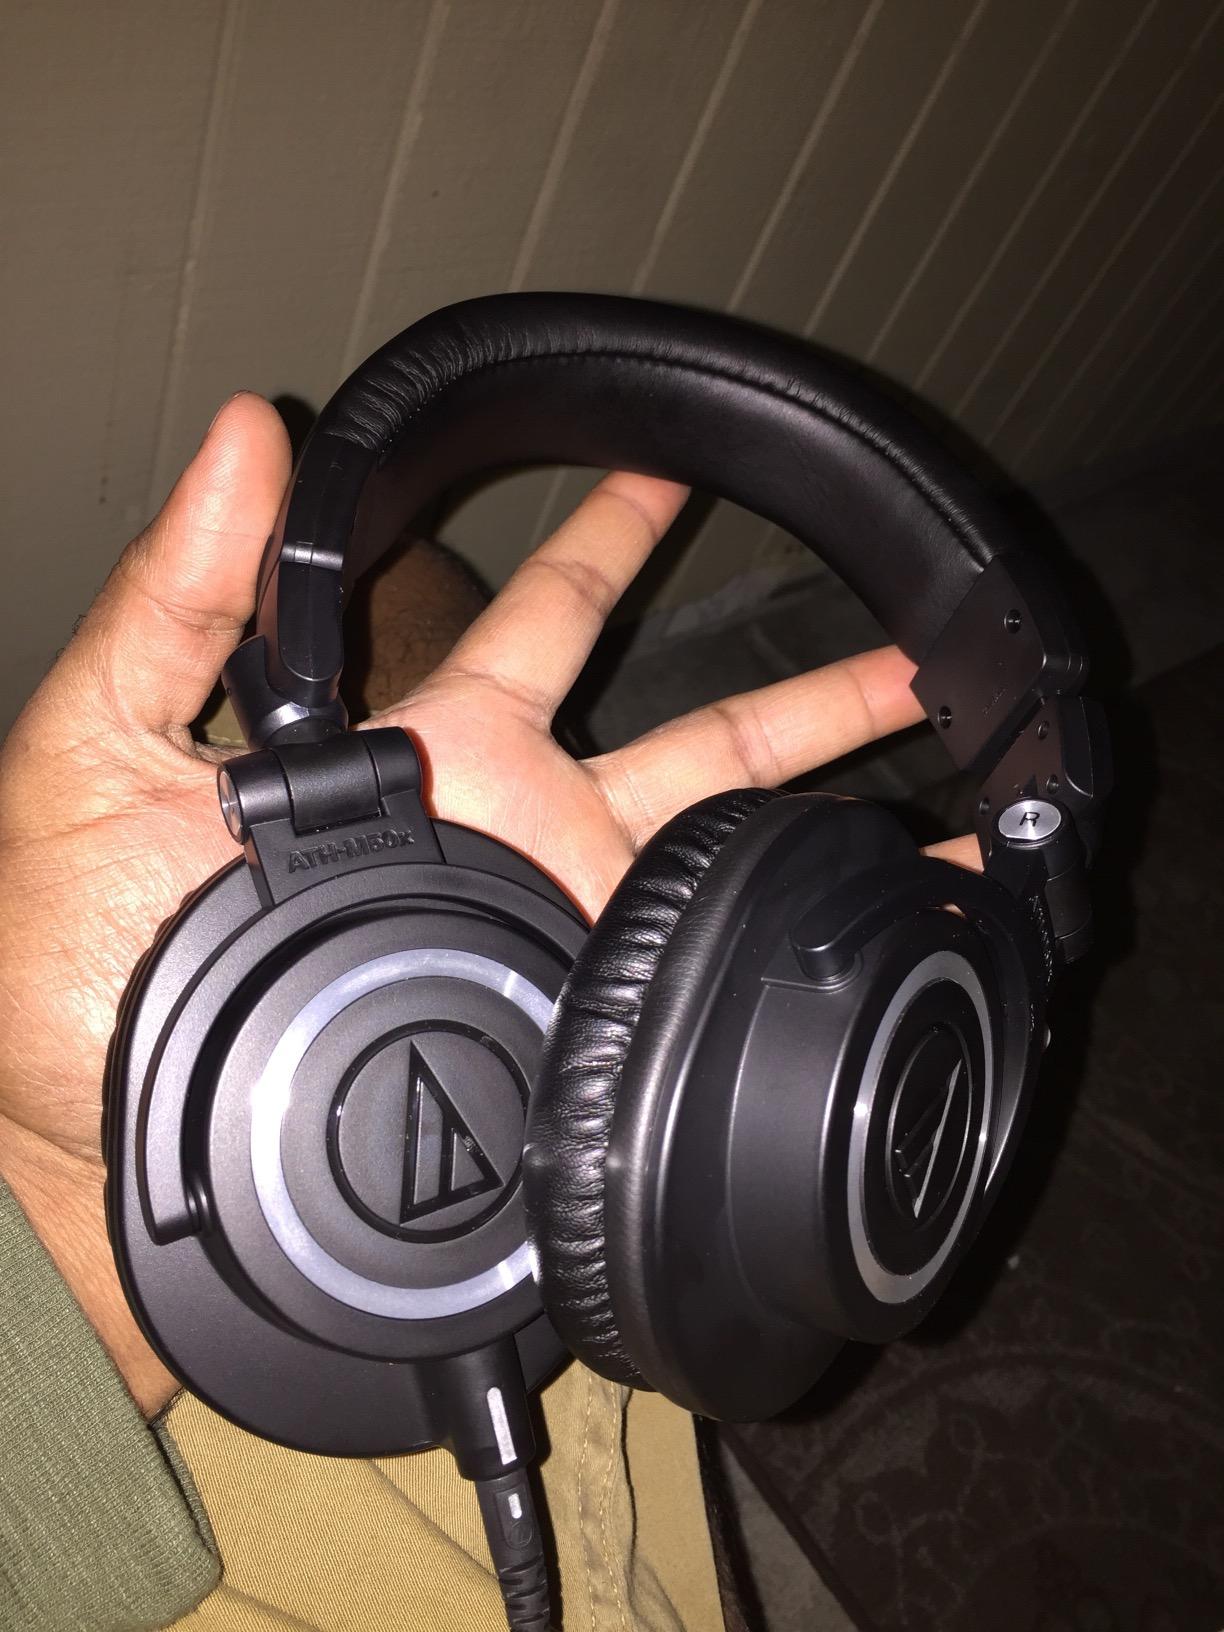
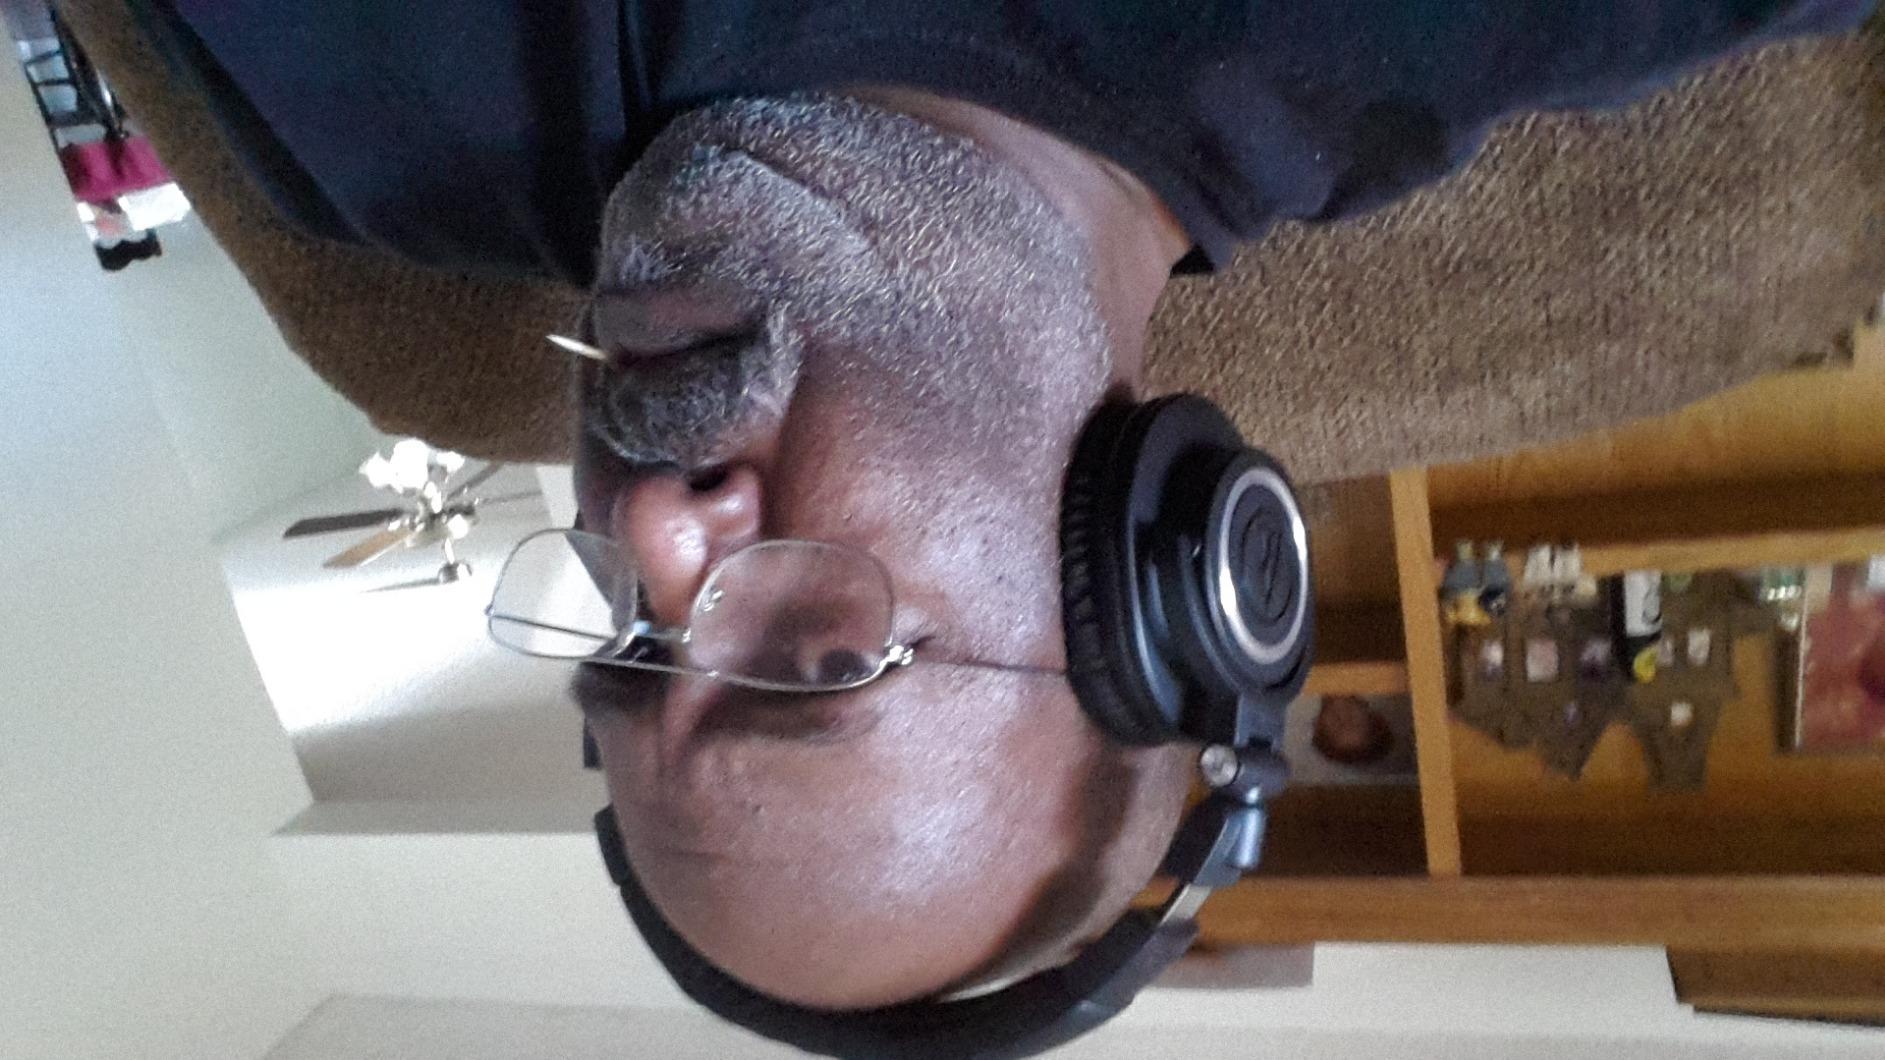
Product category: headphones
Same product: yes